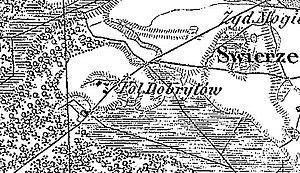
Dobryłów est un village polonais de la gmina de Ruda-Huta dans le powiat de Chełm de la voïvodie de Lublin dans l'est de la Pologne, à la frontière avec l'Ukraine.